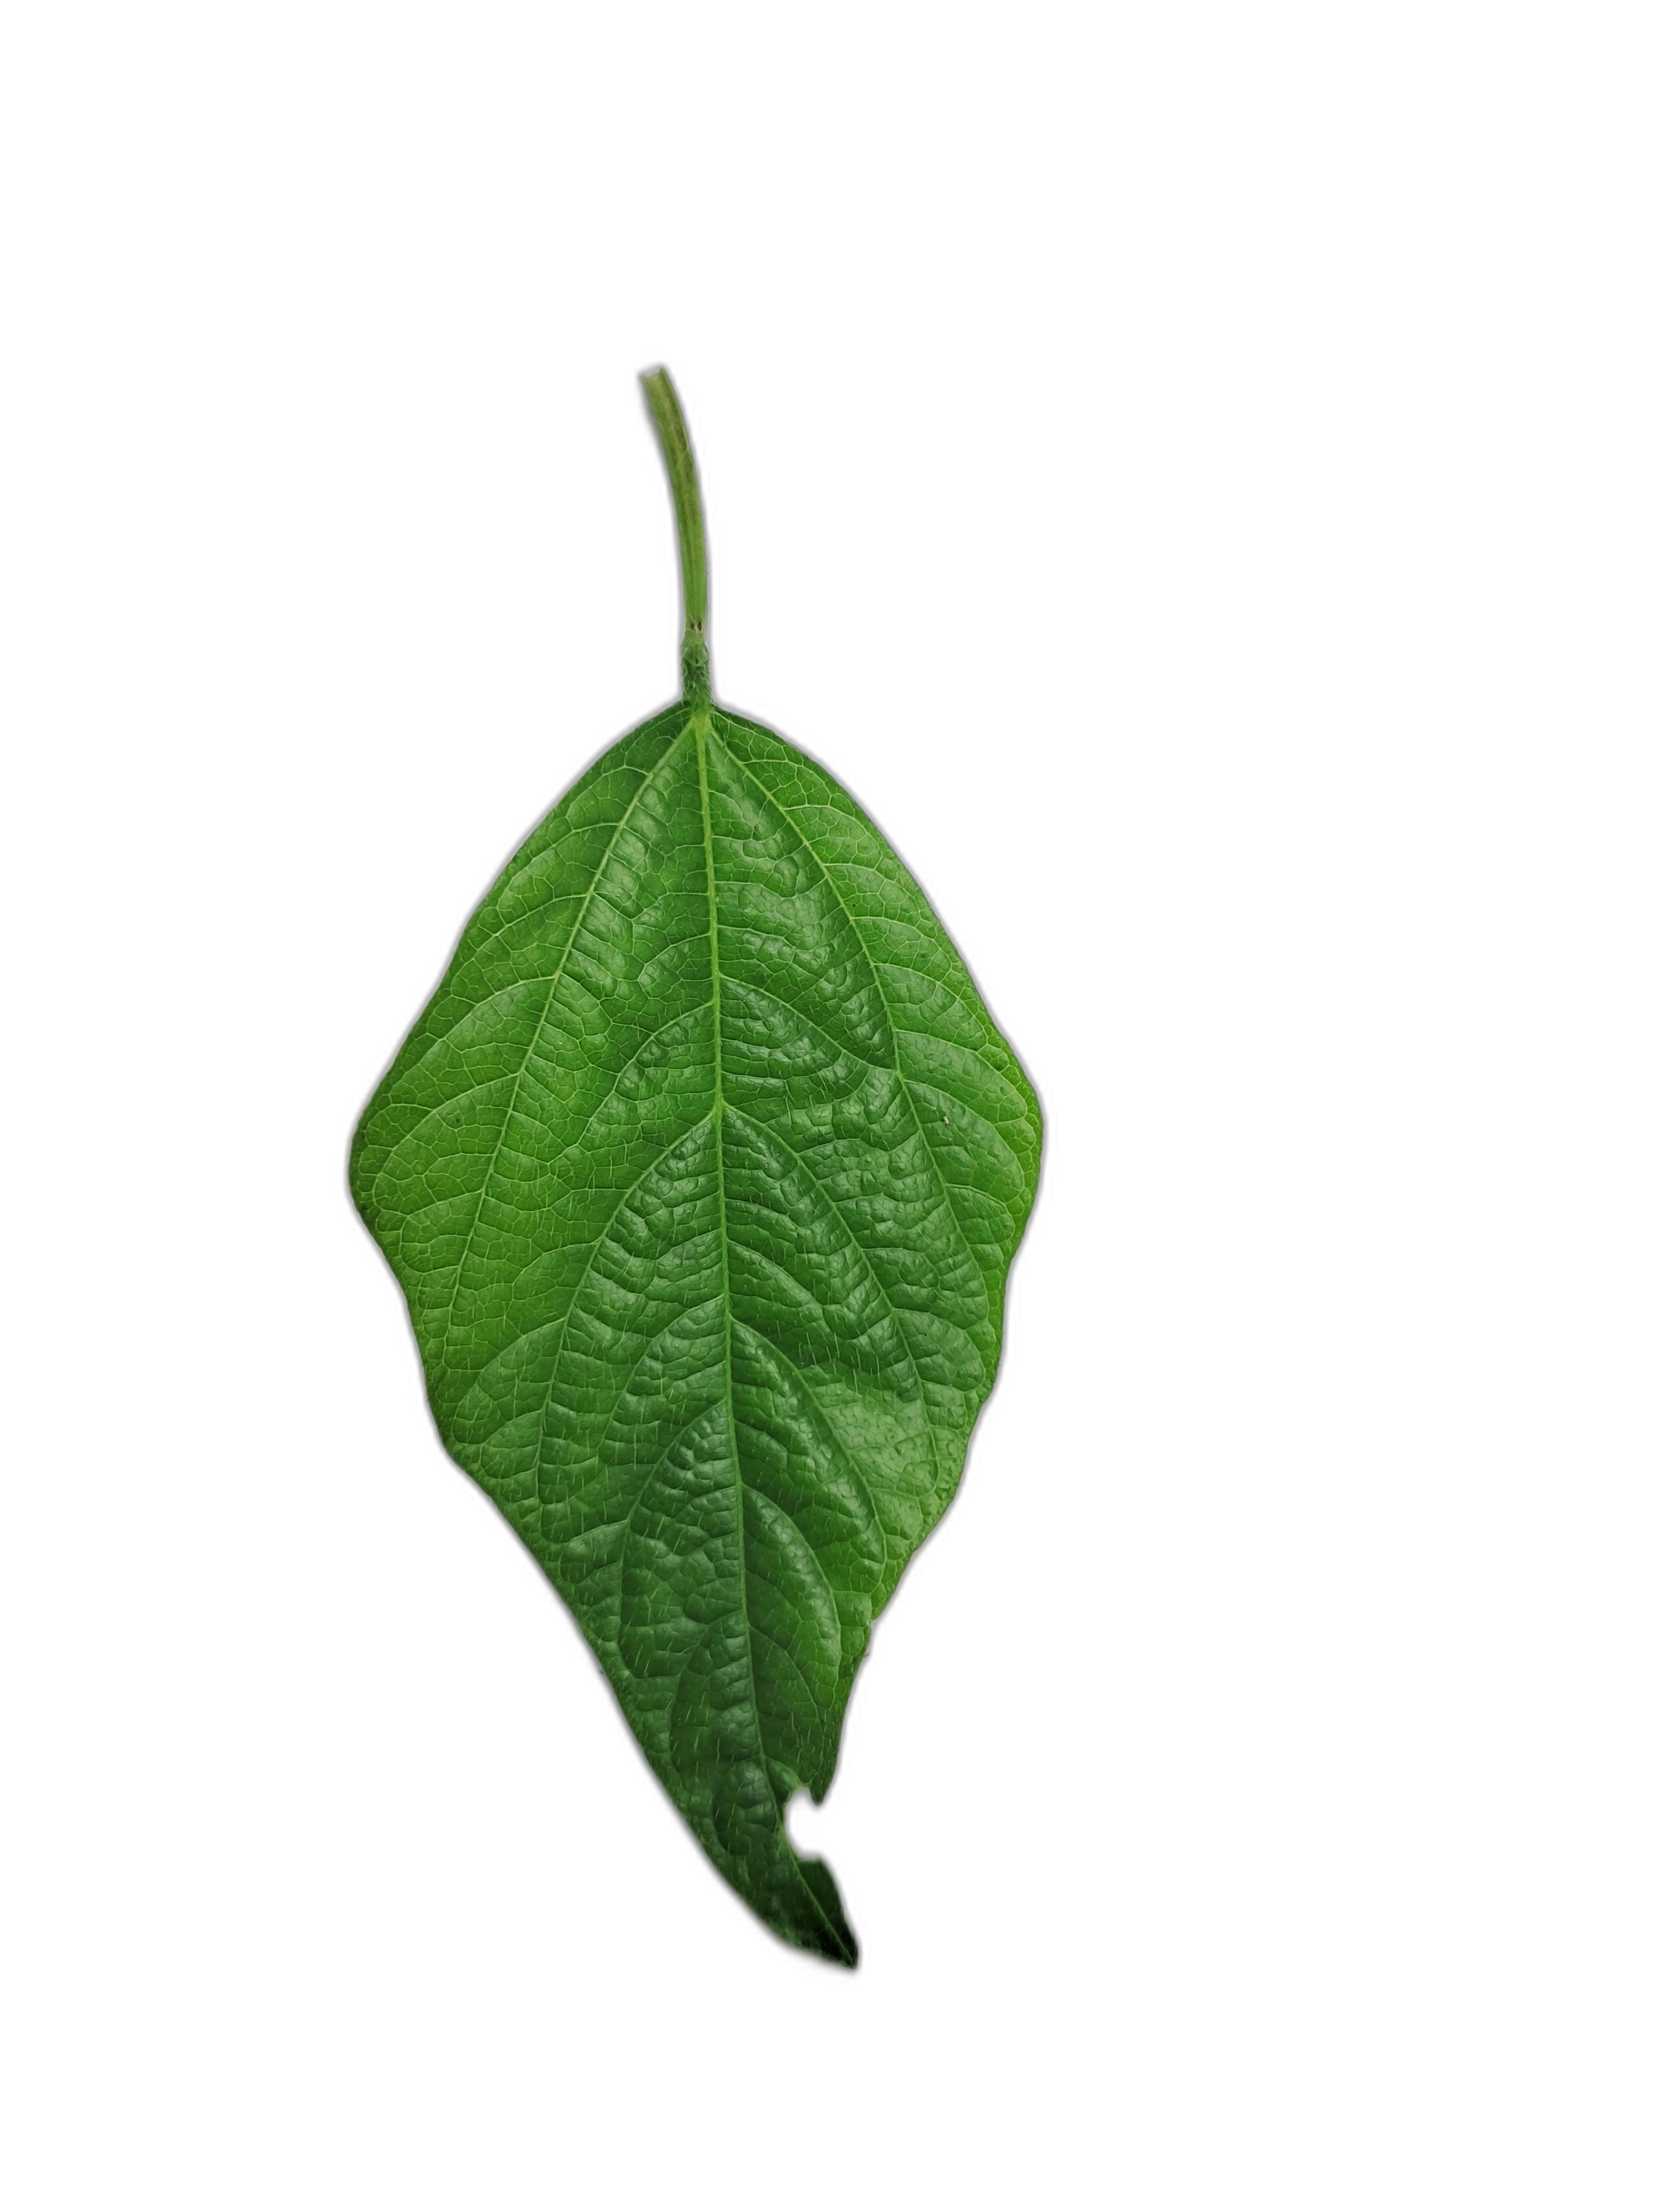
Label: Leaf Crinkle